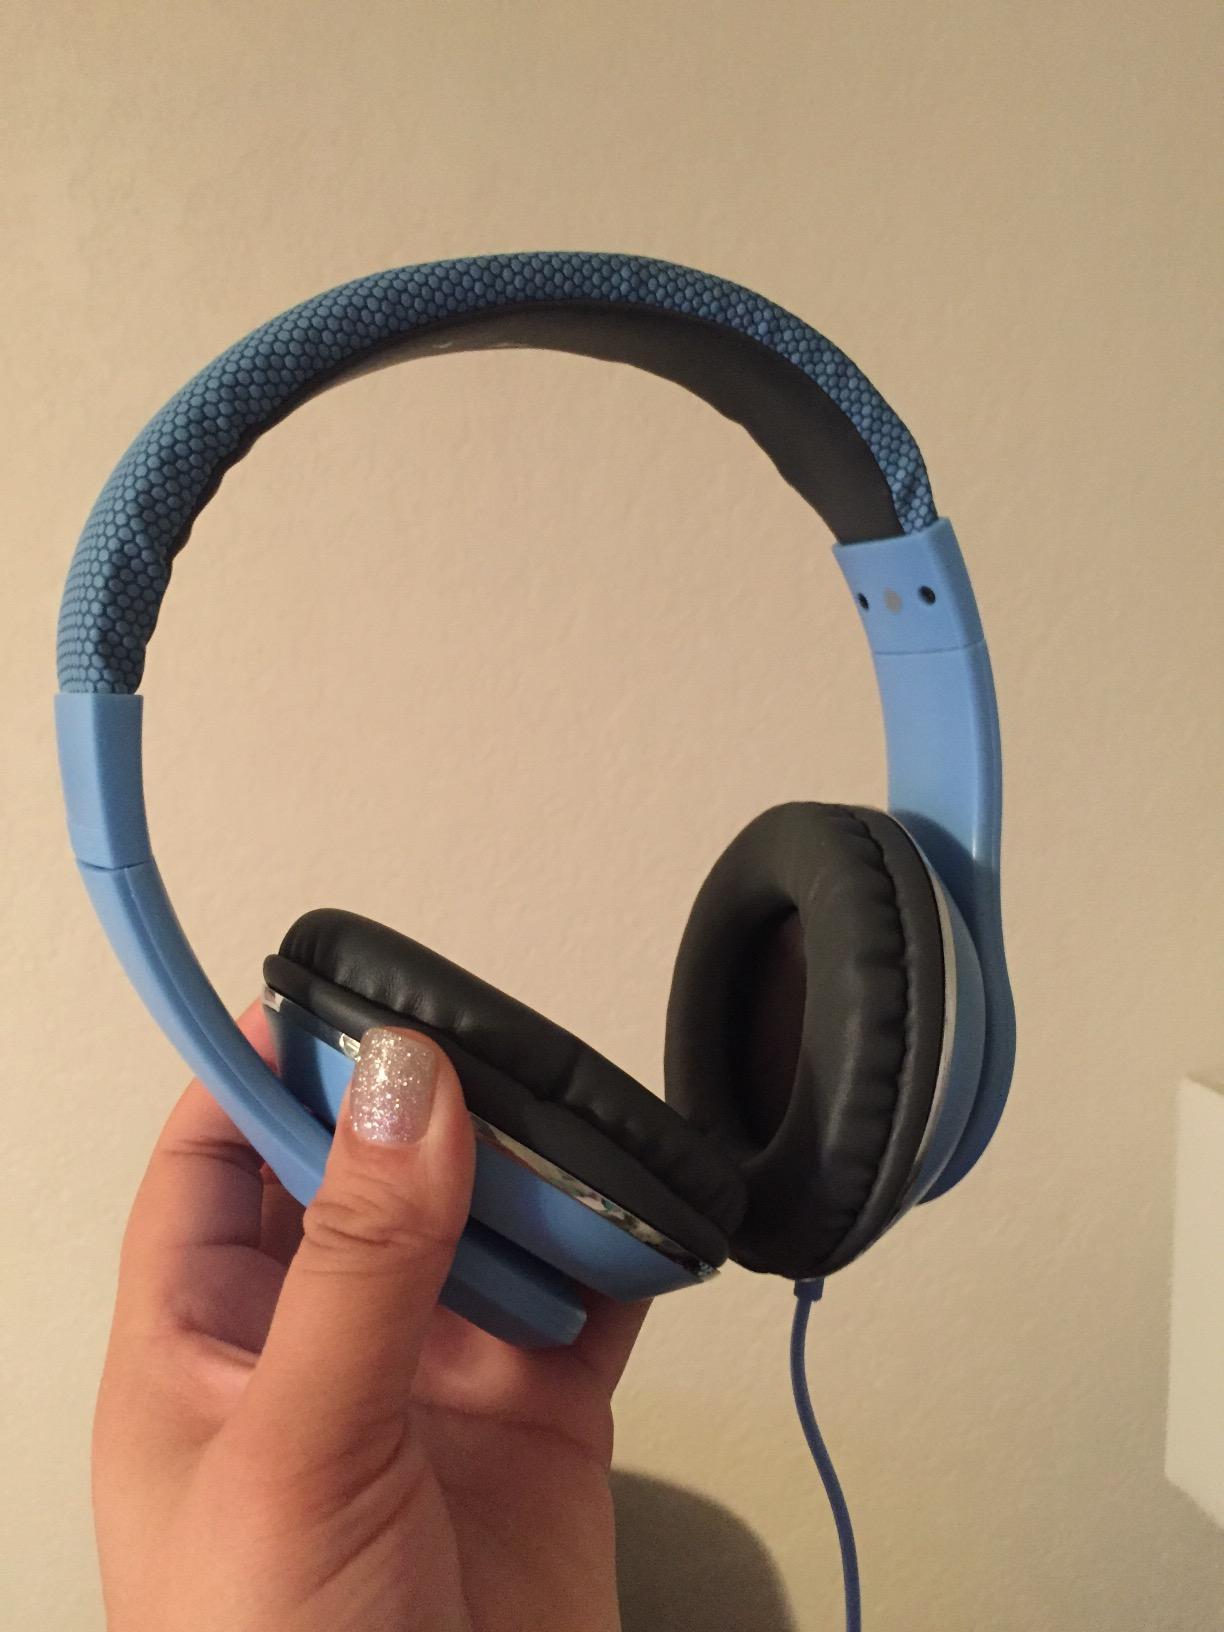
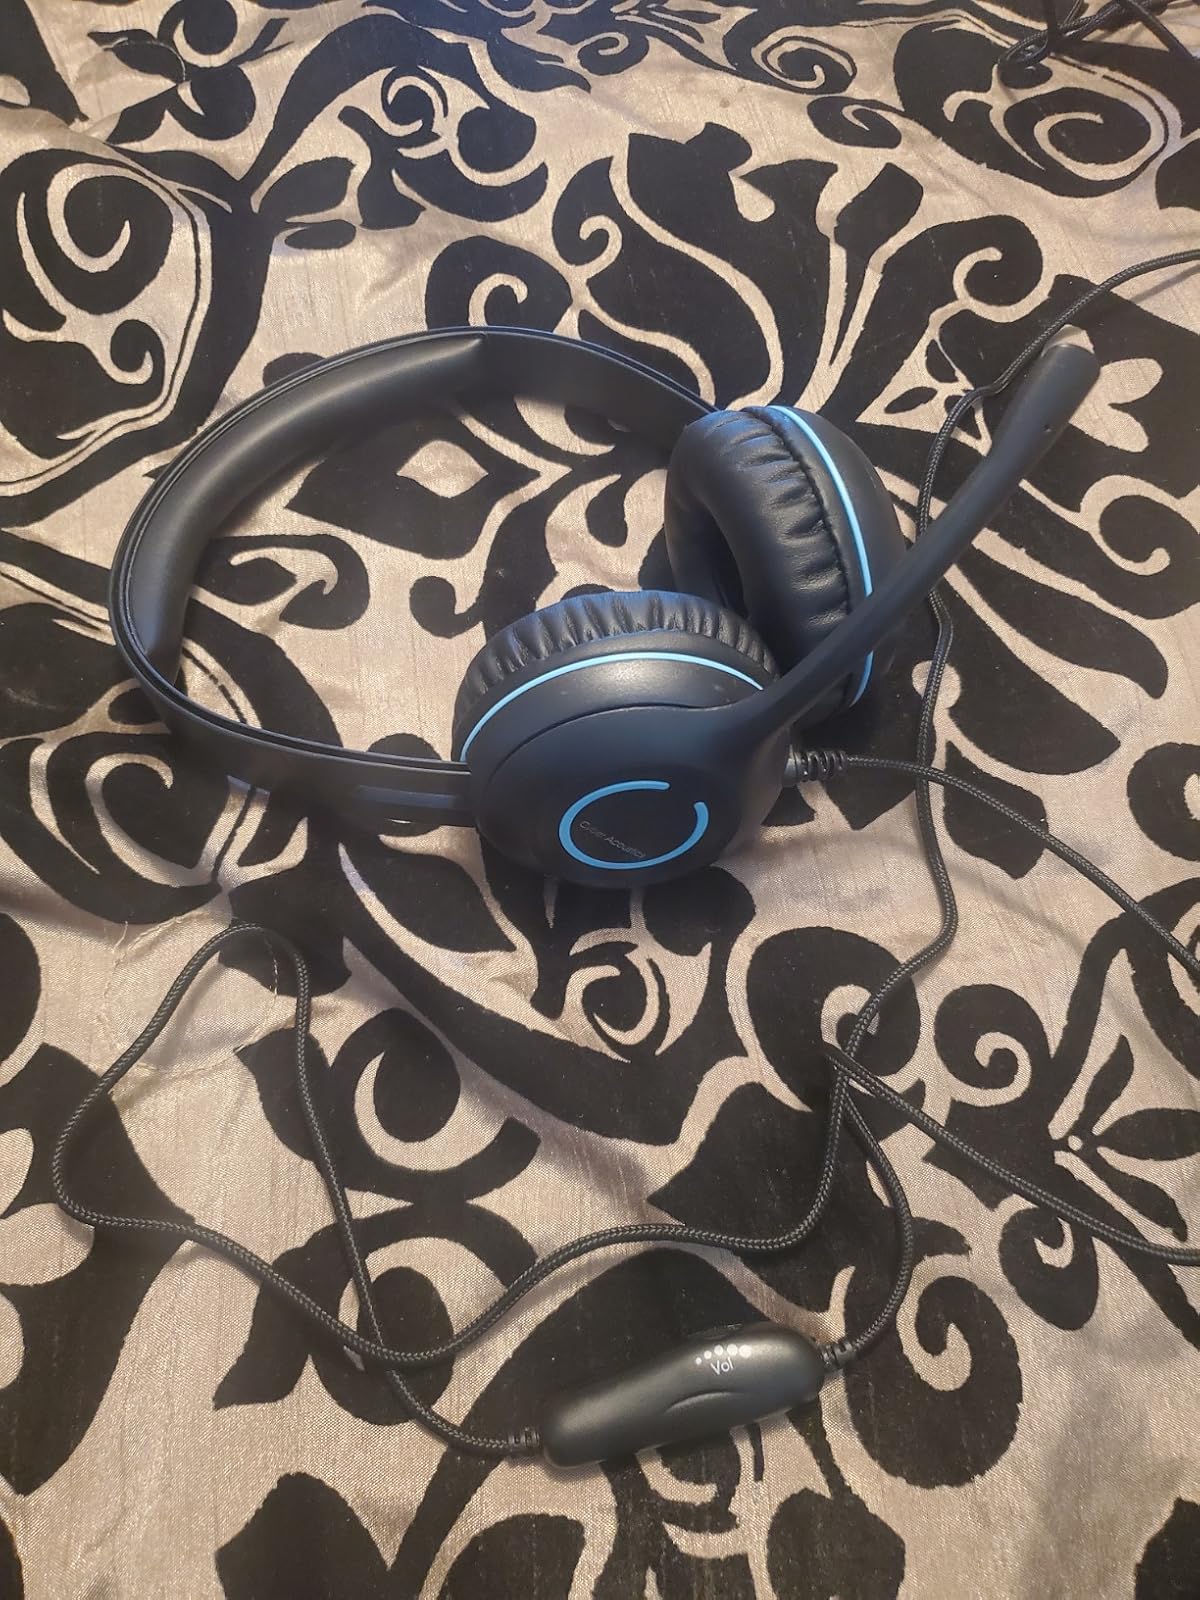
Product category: headphones
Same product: no